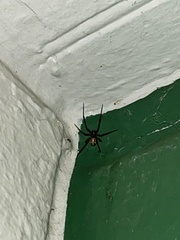
Species: Lactrodectus_hesperus